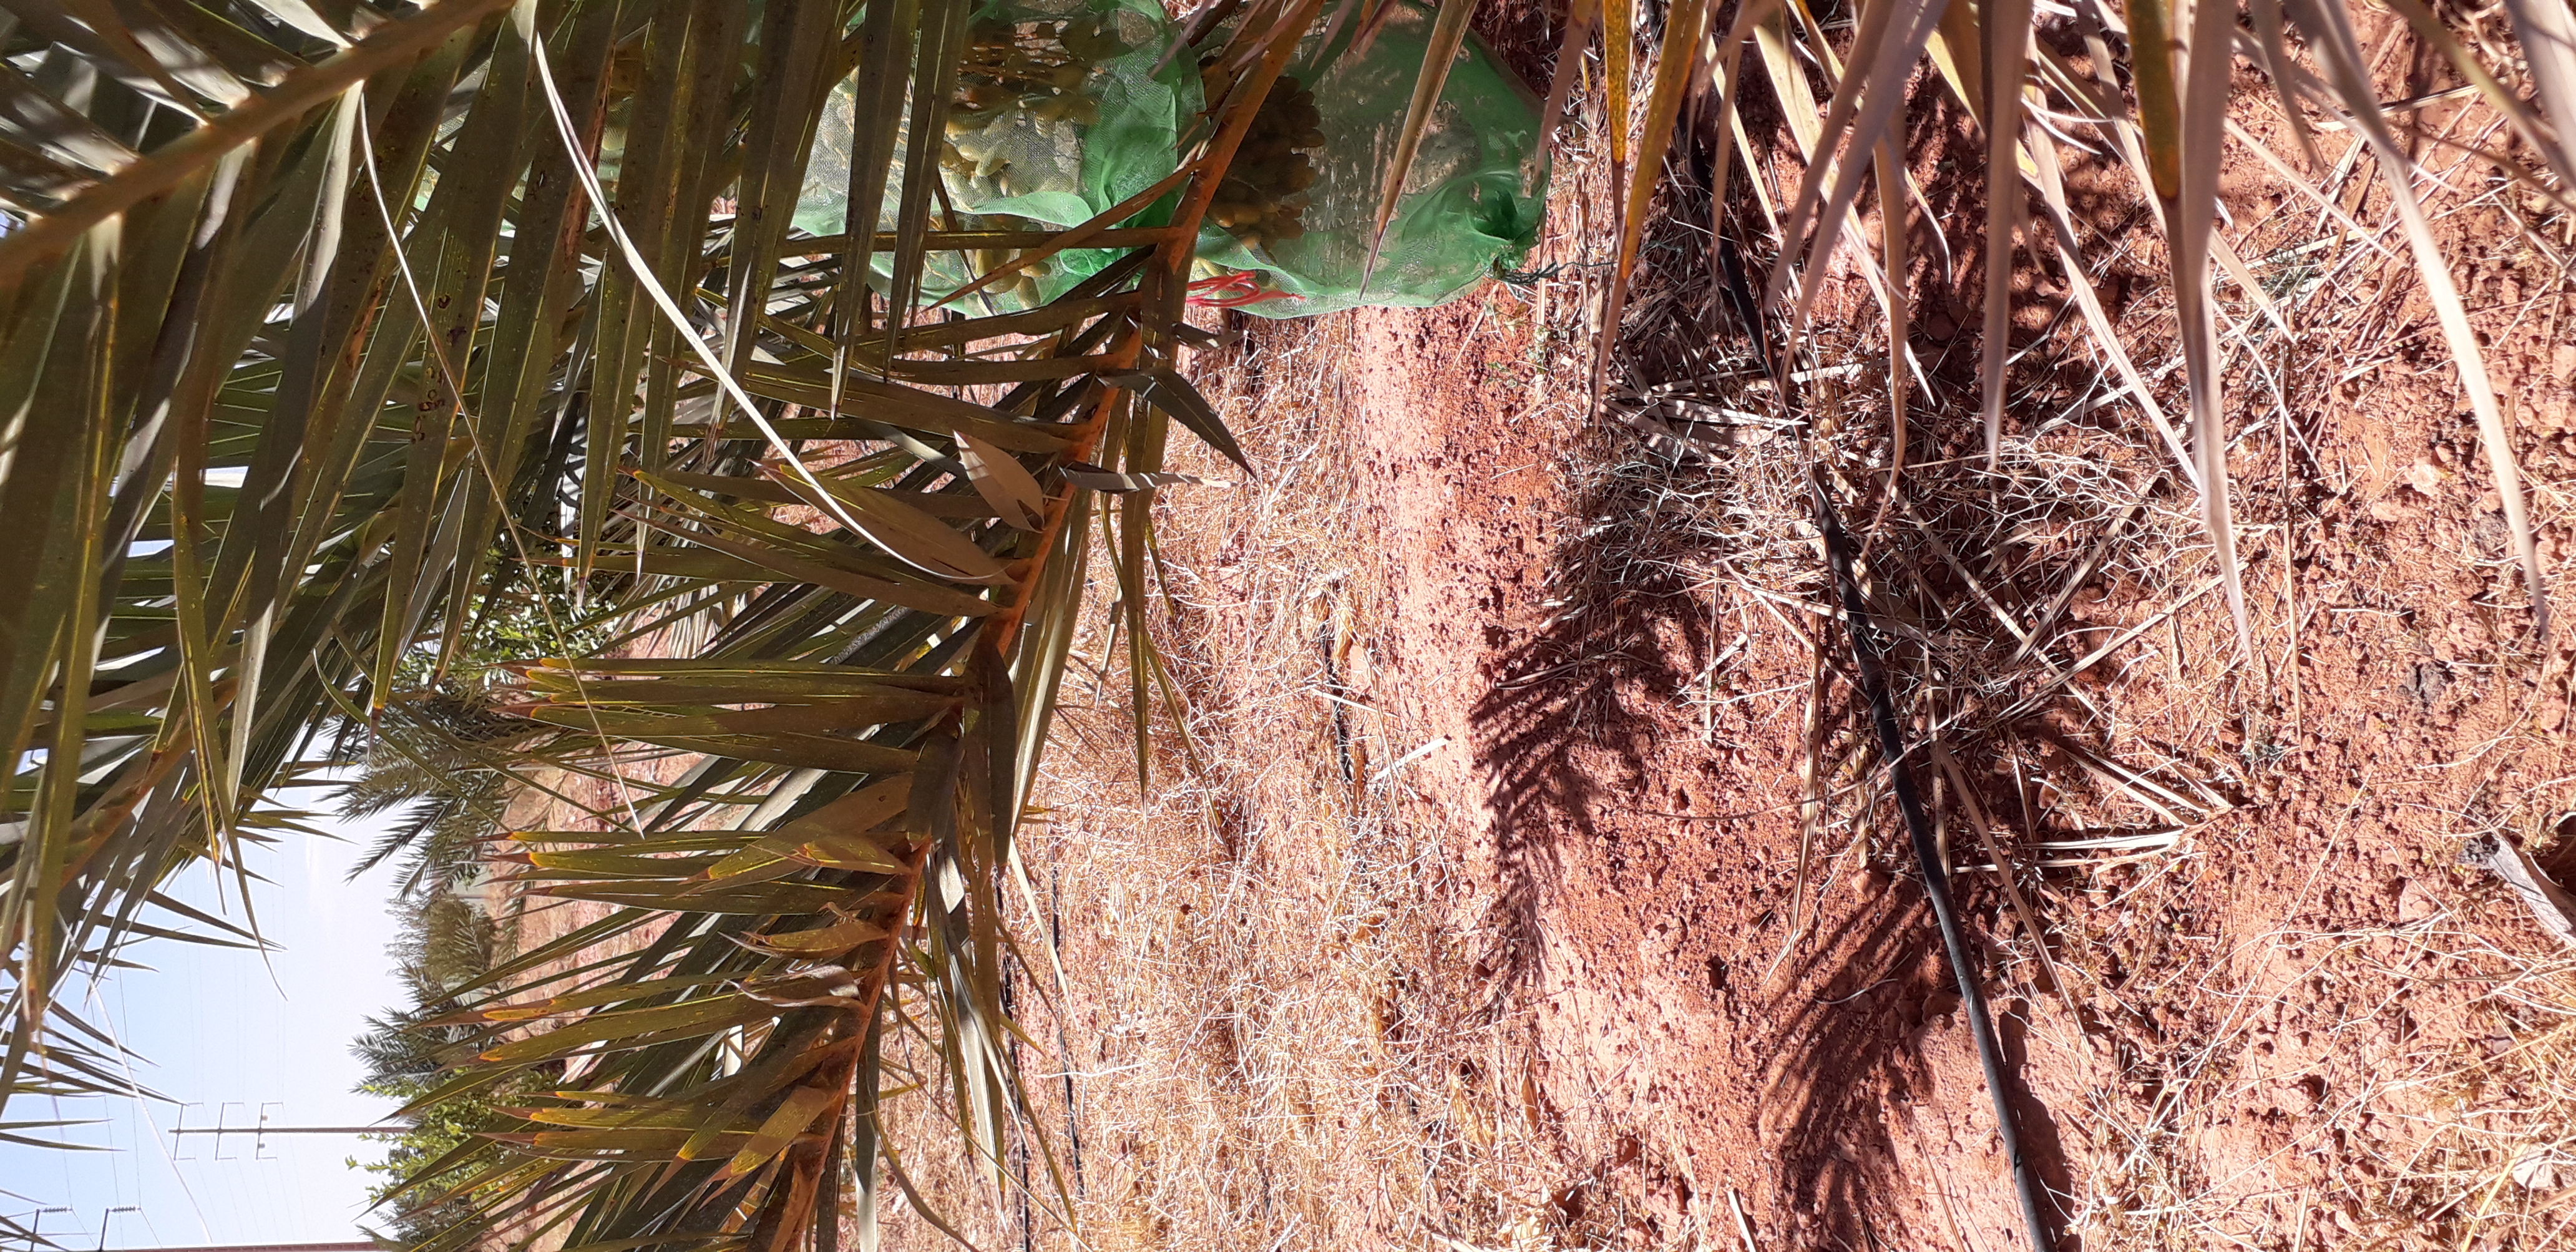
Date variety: kholt